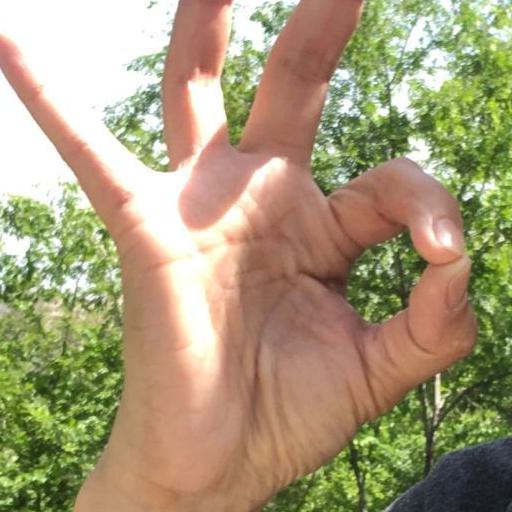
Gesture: ok